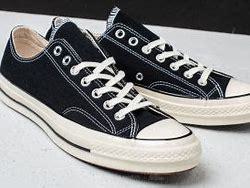
Brand: Converse
Model: Chuck Taylor All Star 70 Ox